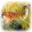
Label: deer